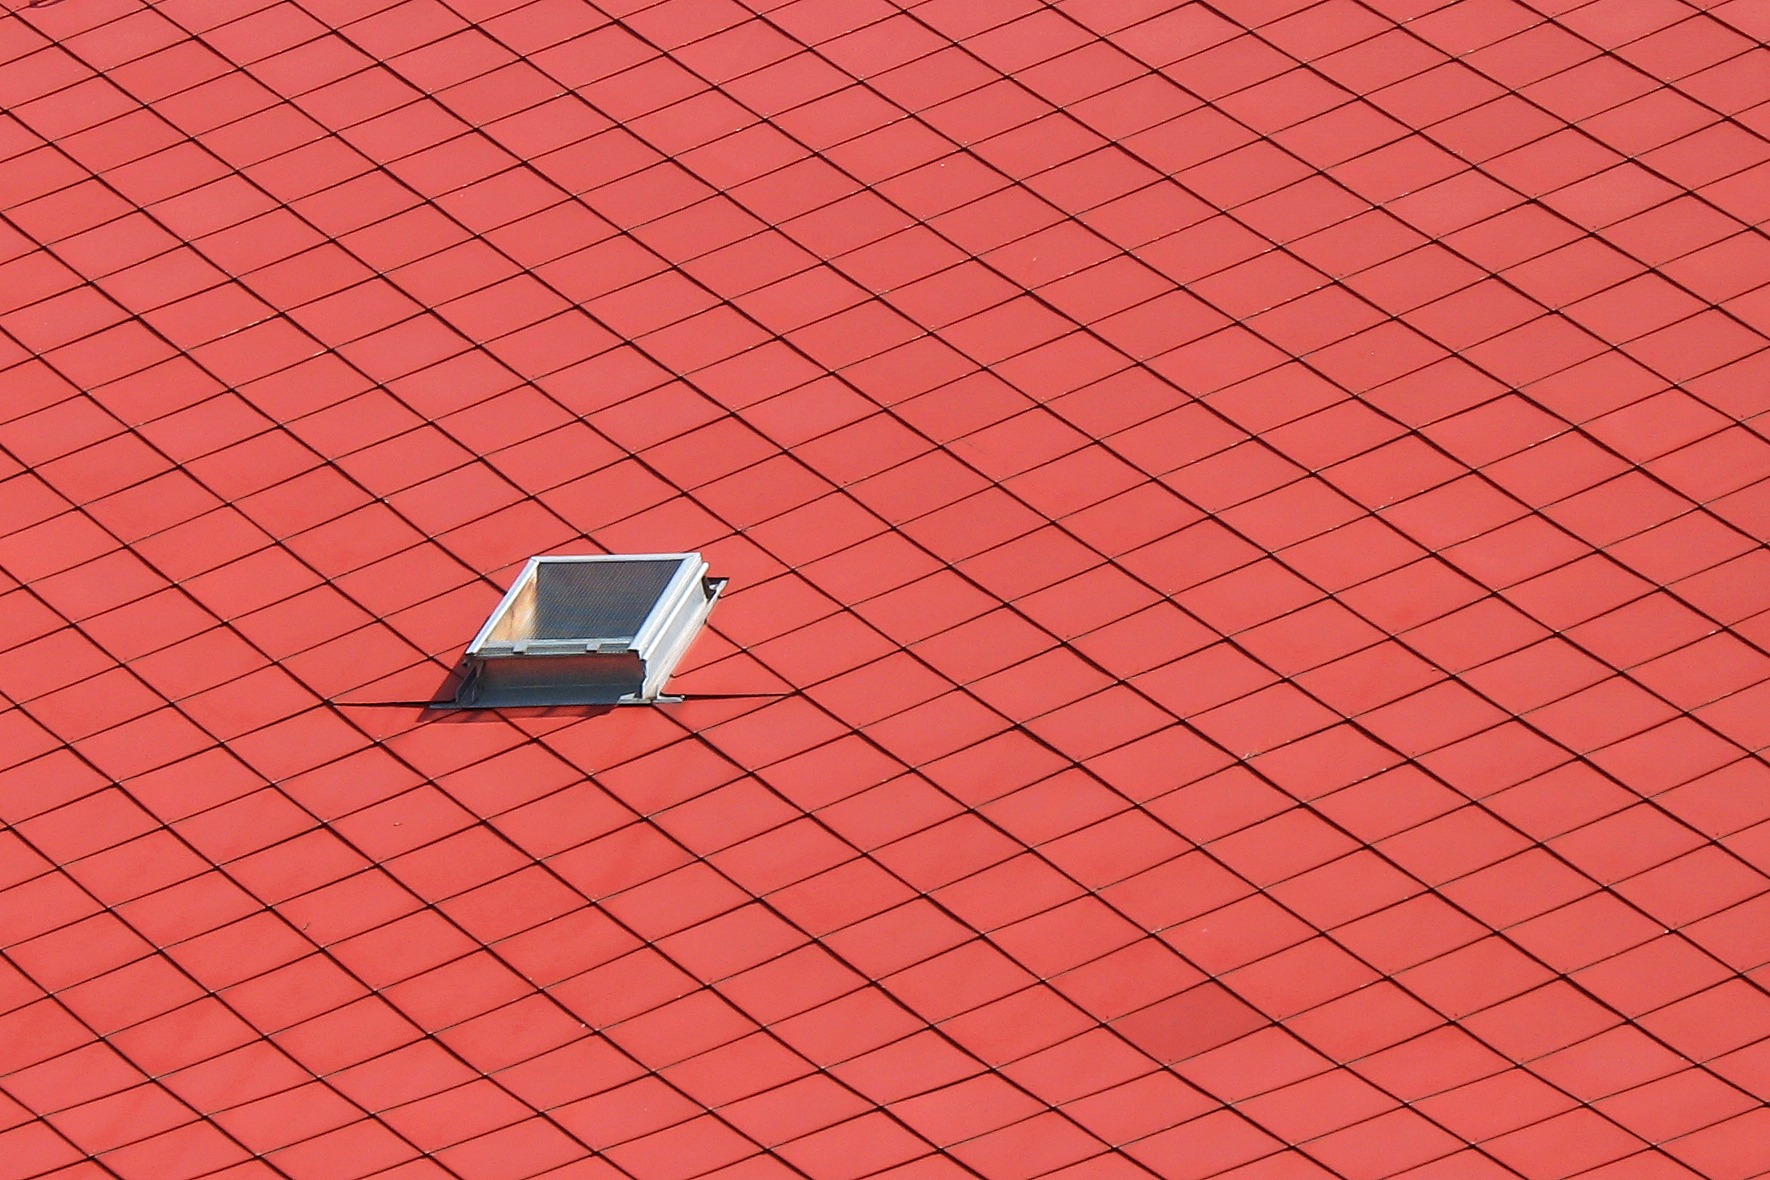
structure, texture, floor, roof, rooftop, building, home, wall, pattern, line, red, tile, exterior, pink, brick, circle, shingle, background, design, shingles, tiles, shape, flooring